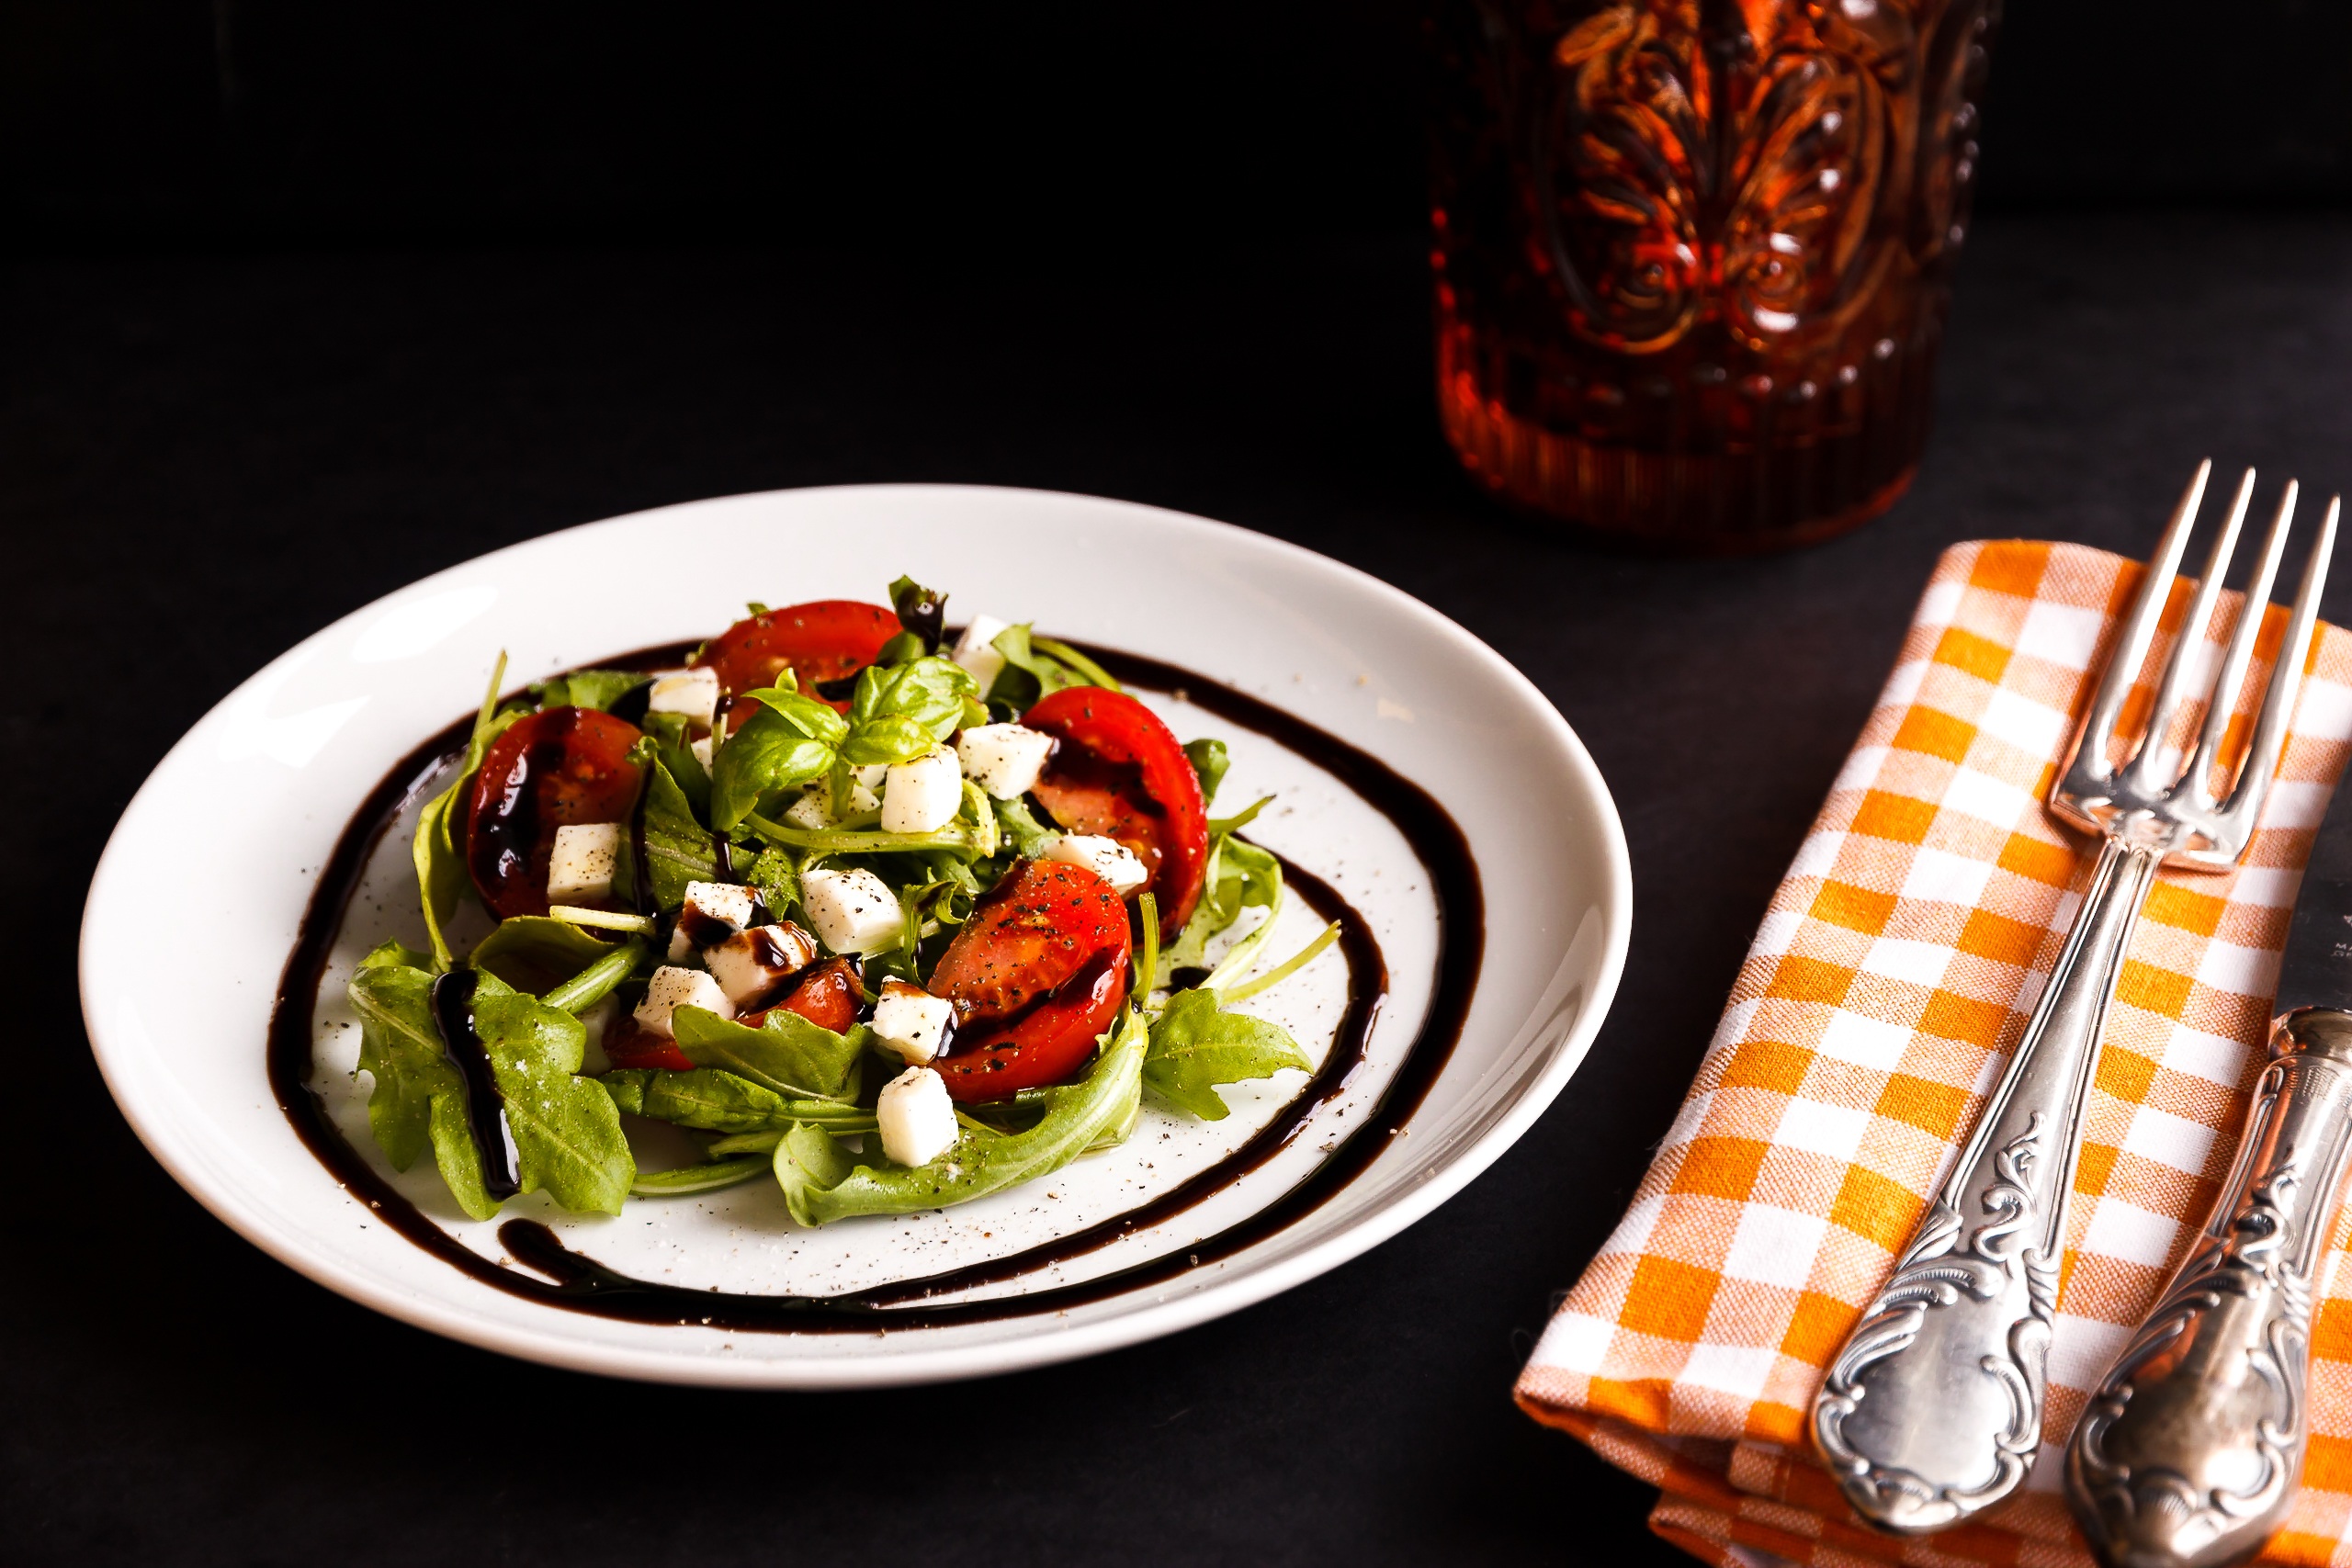
table, fork, cutlery, board, restaurant, rustic, dish, meal, food, salad, produce, vegetable, plate, healthy, eat, cuisine, tableware, rocket, knife, tomatoes, cover, starter, gastronomy, mozzarella, flowering plant, tomato mozzarella, guest room, mozzarella salad, land plant